List of awards and nominations received by Three Days Grace

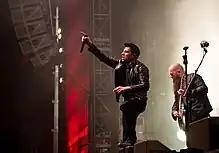
Three Days Grace performing live in 2015

Three Days Grace are a Canadian rock band consisting of members Adam Gontier, Barry Stock, Neil Sanderson, Brad Walst and Matt Walst. They have been nominated for numerous awards including the "Billboard" Music Awards, the Juno Awards and the MuchMusic Video Awards.